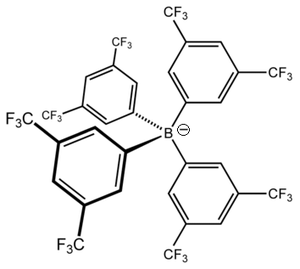
Le tétrakis[3,5-bis(trifluorométhyl)phényl]borate, couramment noté [BArF₄]–, est un anion non coordinant de formule [{3,5-(CF₃)₂C₆H₃}₄B]–. Il est parfois appelé anion de Kobayashi en référence à Hiroshi Kobayashi, qui dirigeait l'équipe à l'origine de la première synthèse de cet anion, et est couramment surnommé « BARF » en raison de sa notation abrégée. Il est constitué de quatre groupes aryle fluorés disposés selon une géométrie tétraédrique autour d'un atome de bore. Chacun de ces groupes aryle est aromatique et plan.
Un anion non coordinant, ou, de manière plus exacte, faiblement coordinant, est un anion qui interagit peu avec les autres ions et molécules. Se présentant généralement sous la forme de complexes de grande taille, ils sont utiles pour étudier la réactivité des cations électrophiles. On les rencontre généralement sous forme de contre-ions de complexes métalliques cationiques avec une sphère de coordination insaturée. Ce sont des composants essentiels des catalyseurs homogènes de polymérisation des alcènes, ou oléfines, dans lesquels le catalyseur actif est un complexe d'un cation de métal de transition coordonné. On peut les utiliser par exemple comme contre-ions pour les cations à 14 électrons de valence de la forme [(C₅H₅)₂ZrR]⁺, où R représente un groupe méthyle –CH₃ ou une chaîne de polyéthylène –[CH₂–CH₂–]ₙ en croissance. Ce sont également des composants importants de nombreux superacides, qui résultent de la combinaison d'acides de Brønsted et d'acides de Lewis.